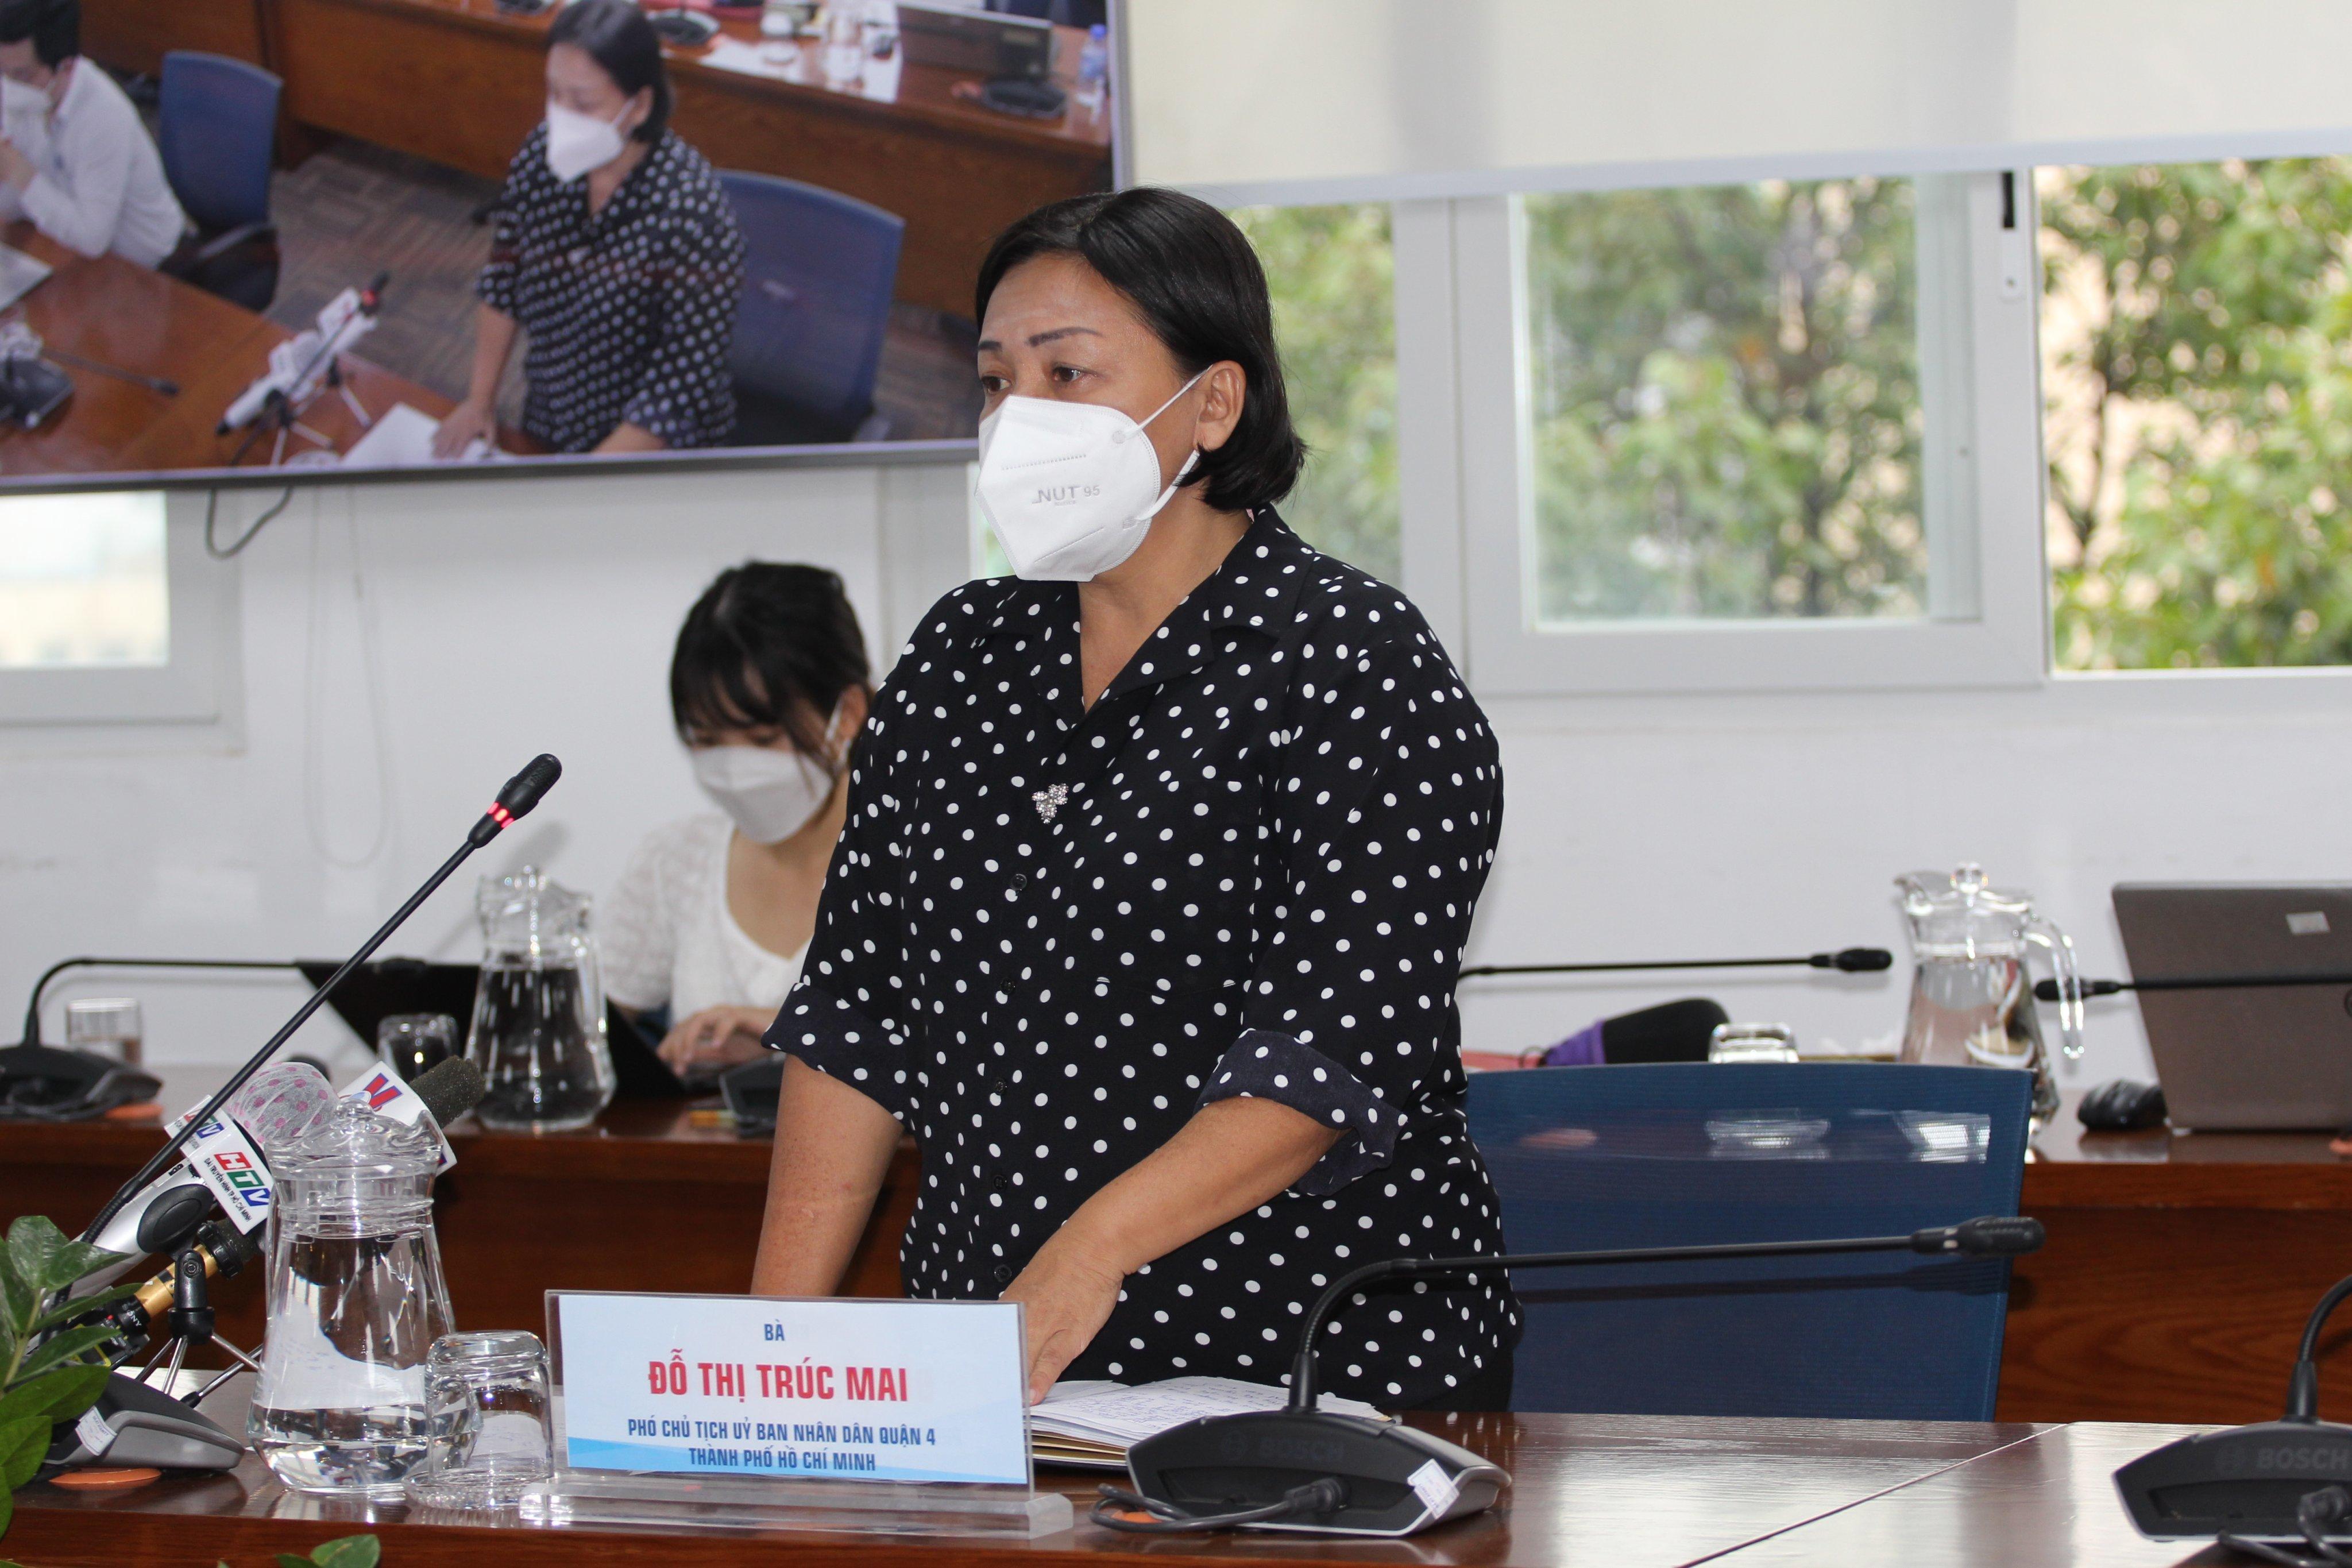
có một người phụ nữ mặc áo chấm bi đen đang đứng dậy phát biểu